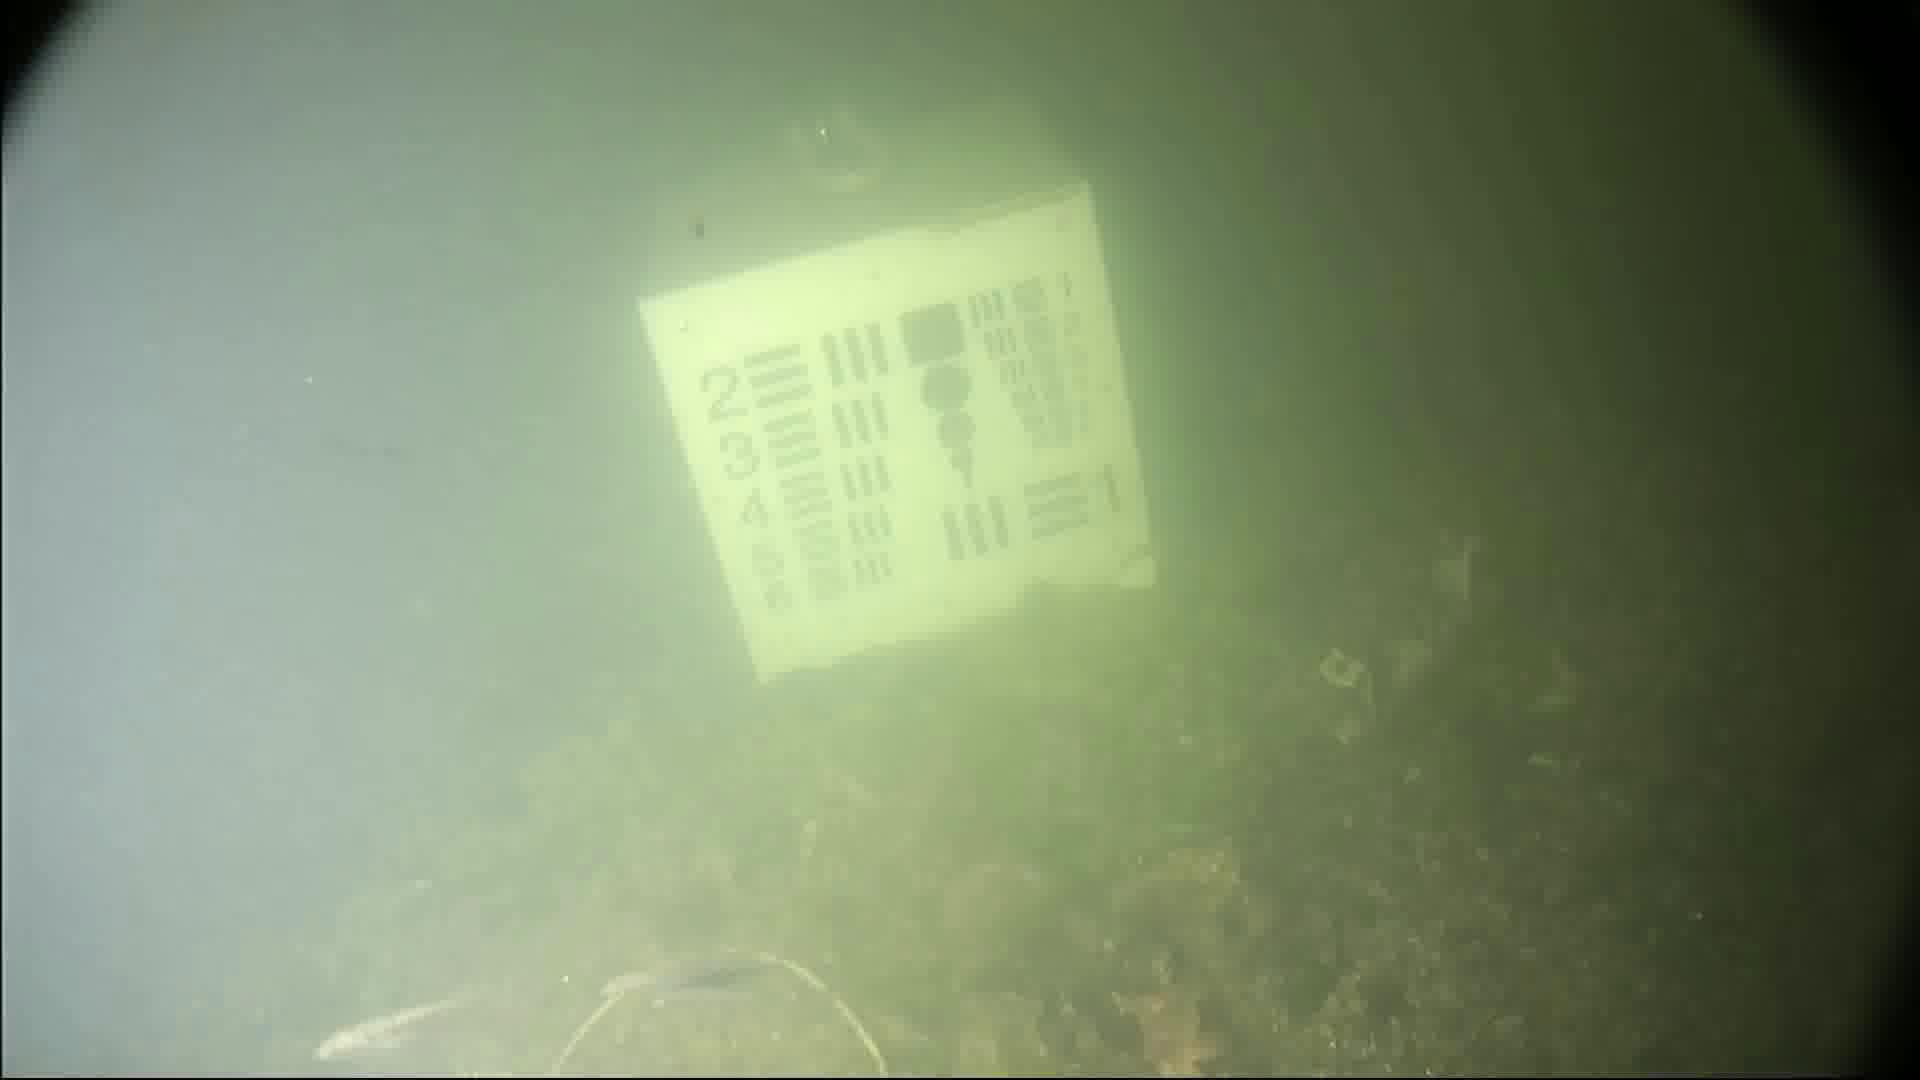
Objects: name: small_fish